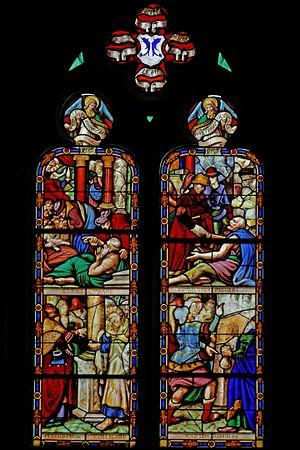
Vitrail représentant les œuvres de miséricorde, 1560, dans la cathédrale Saint-Paul-Aurélien de Saint-Pol-de-Léon. This object is indexed in the base Palissy, database of the French furniture patrimony of the French ministry of culture,